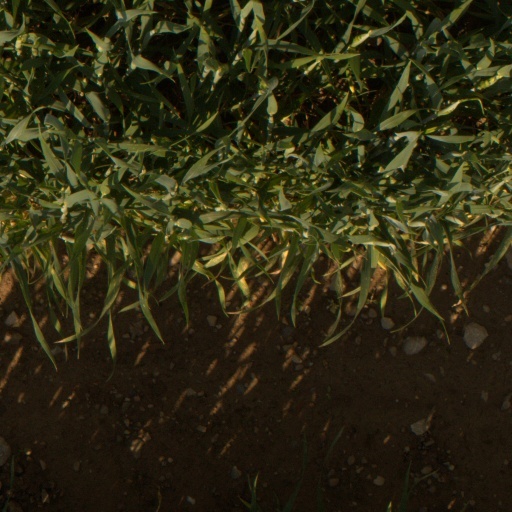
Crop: wheat